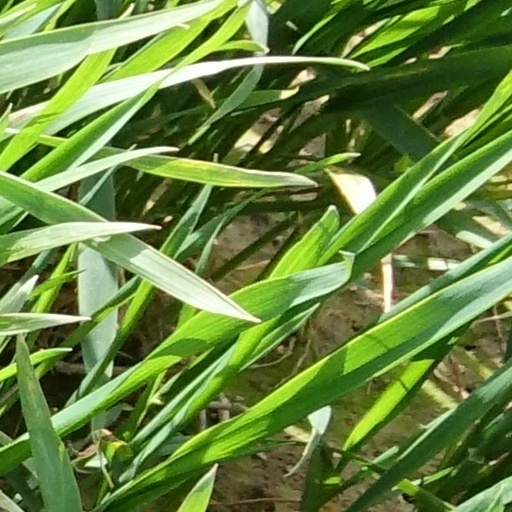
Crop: wheat